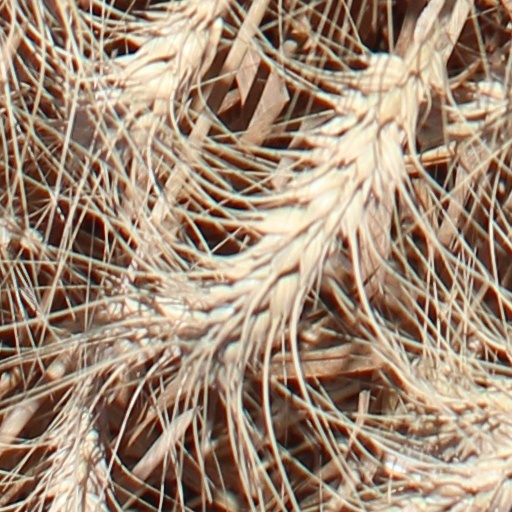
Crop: wheat